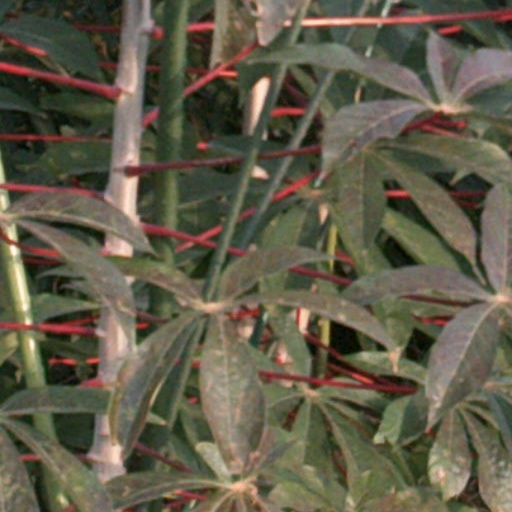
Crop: cassava